Great auk

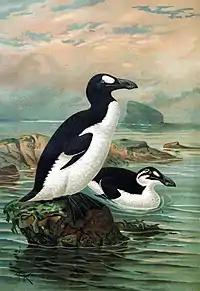
Summer (standing) and winter (swimming) plumage, by John Gerrard Keulemans

Standing about tall and weighing approximately as adult birds, the flightless great auk was the second-largest member of both its family and the order Charadriiformes overall, surpassed only by the mancalline "Miomancalla". It is, however, the largest species to survive into modern times. The great auks that lived farther north averaged larger in size than the more southerly members of the species. Males and females were similar in plumage, although there is evidence for differences in size, particularly in the bill and femur length. The back was primarily a glossy black, and the belly was white. The neck and legs were short, and the head and wings small. During summer, it developed a wide white eye patch over each eye, which had a hazel or chestnut iris. Auks are known for their close resemblance to penguins, their webbed feet and countershading are a result of convergent evolution in the water. During winter the great auk moulted and lost this eye patch, which was replaced with a wide white band and a grey line of feathers that stretched from the eye to the ear. During the summer, its chin and throat were blackish-brown and the inside of the mouth was yellow. In winter, the throat became white. Some individuals reportedly had grey plumage on their flanks, but the purpose, seasonal duration, and frequency of this variation is unknown. The bill was large at long and curved downward at the top; the bill also had deep white grooves in both the upper and lower mandibles, up to seven on the upper mandible and twelve on the lower mandible in summer, although there were fewer in winter. The wings were only in length and the longest wing feathers were only long. Its feet and short claws were black, while the webbed skin between the toes was brownish black. The legs were far back on the bird's body, which gave it powerful swimming and diving abilities.